Peterson Air and Space Museum

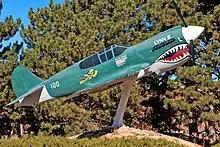
P-40 Replica outside the entrance to the museum

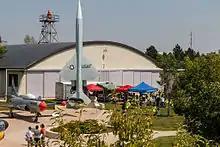
The PASM Air Park area by the City Hangar during the Science, Technology, Engineering, and Math (STEM) August 2015

Peterson Air and Space Museum is an aviation museum located at Peterson Space Force Base, Colorado Springs, Colorado focused on the history of the Air Defense Command, Aerospace Defense Command and Air Force Space Command.